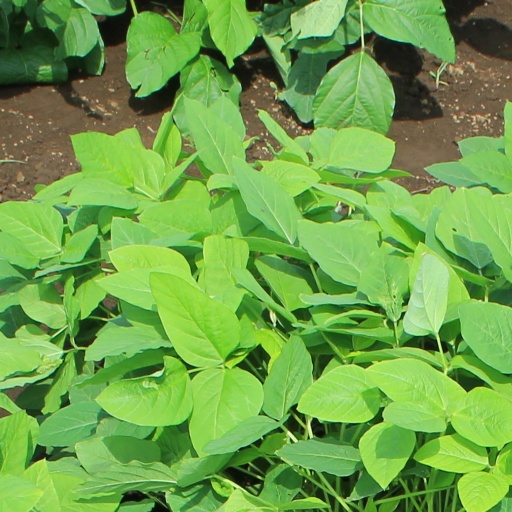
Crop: soybean